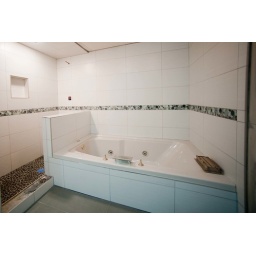
Day 34 - As the mortar cures the house smells like wet concrete and temperature in the bathroom hits 85.